José Hipólito Raposo

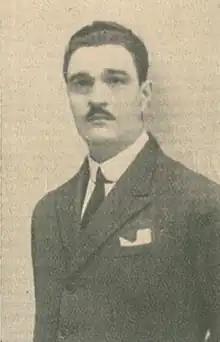
José Hipólito Raposo, 1922

José Hipólito Raposo (13 February 1885 – 26 August 1953) was a Portuguese politician, writer, lawyer and historian born in São Vicente da Beira.